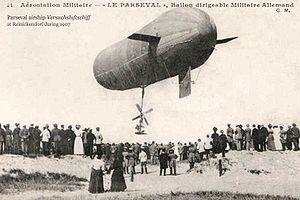
François Max August von Parseval, né le 5 février 1861 à Frankenthal et mort le 22 février 1942 à Berlin, est un pionnier allemand de l’aéronautique et de l’aérostation, inventeur et concepteur de ballons captifs et de dirigeables.